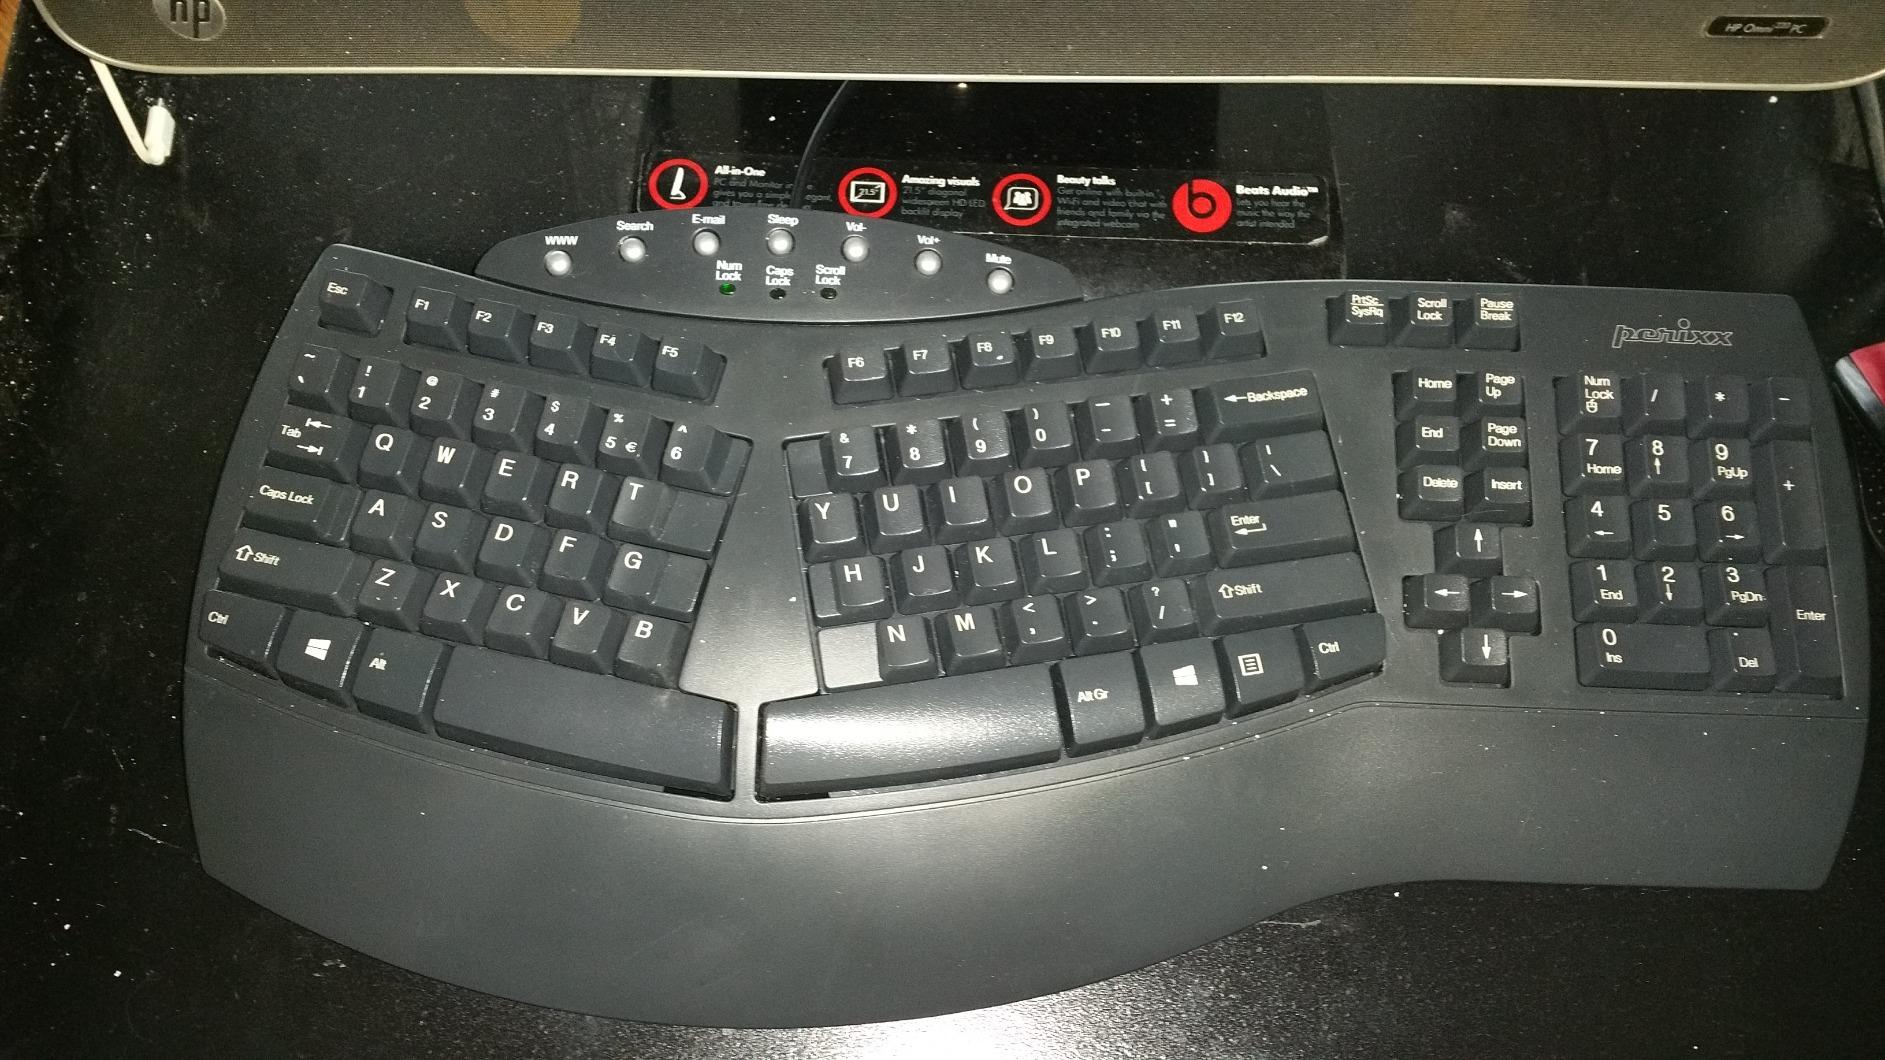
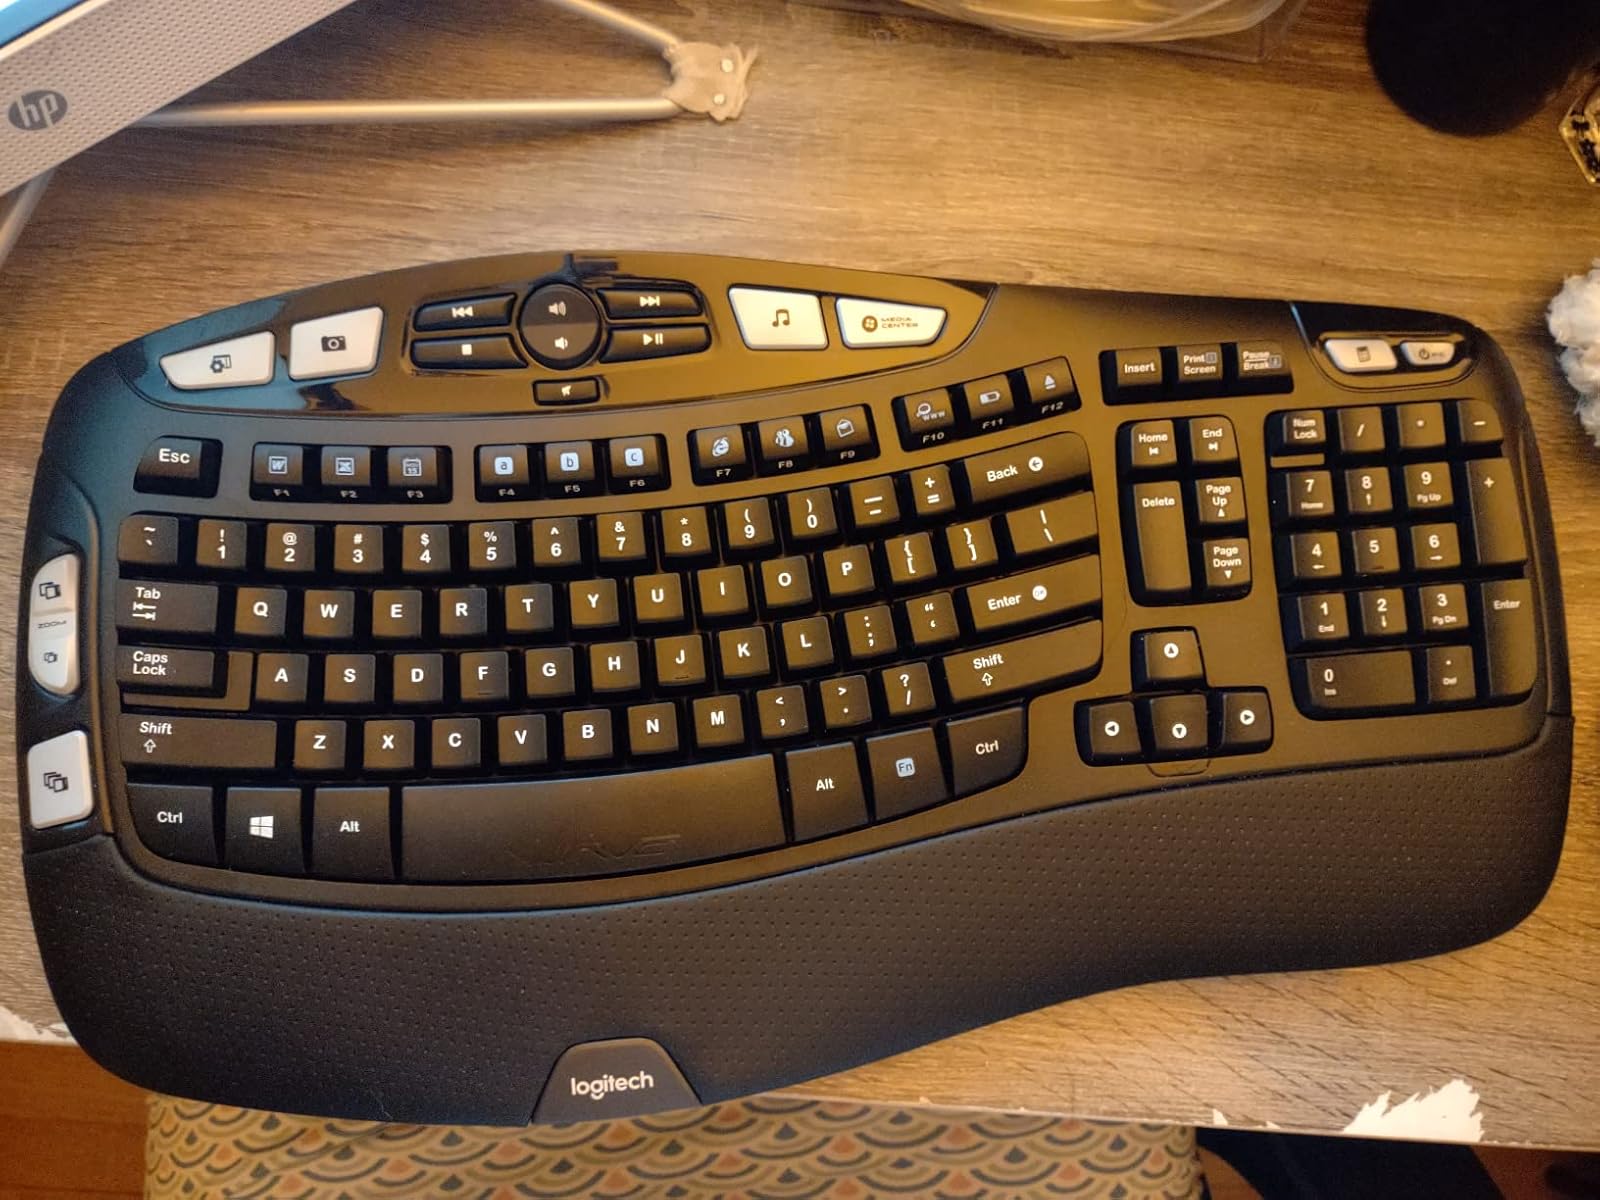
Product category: keyboard
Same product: no